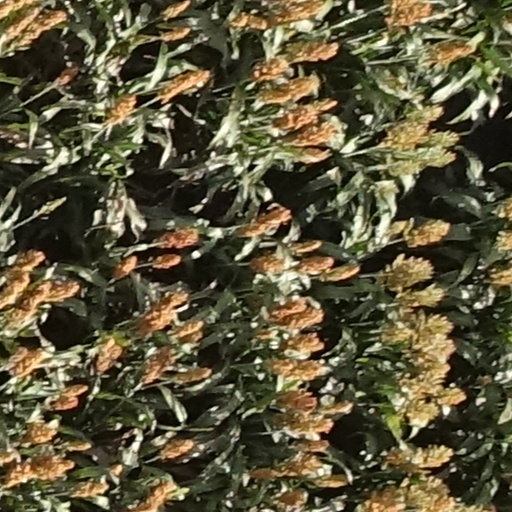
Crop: sorghum